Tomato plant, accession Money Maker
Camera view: tilt-top (135 deg); turntable rotation: 120 degrees
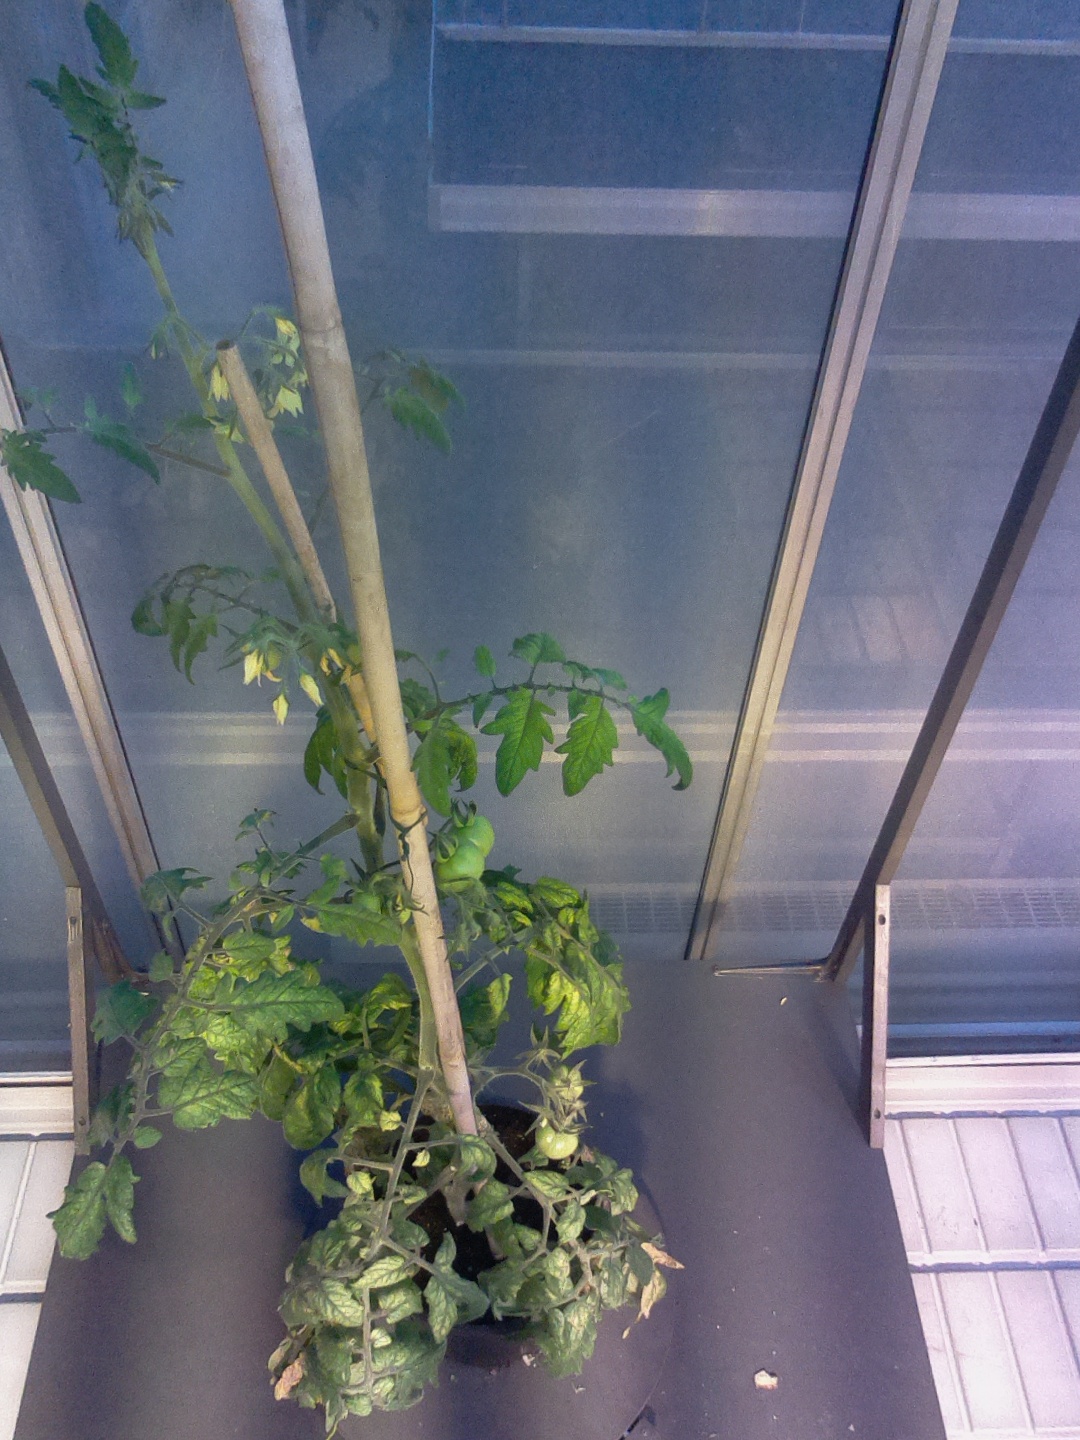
BBCH growth stage 74: 40%-50% of final fruit size